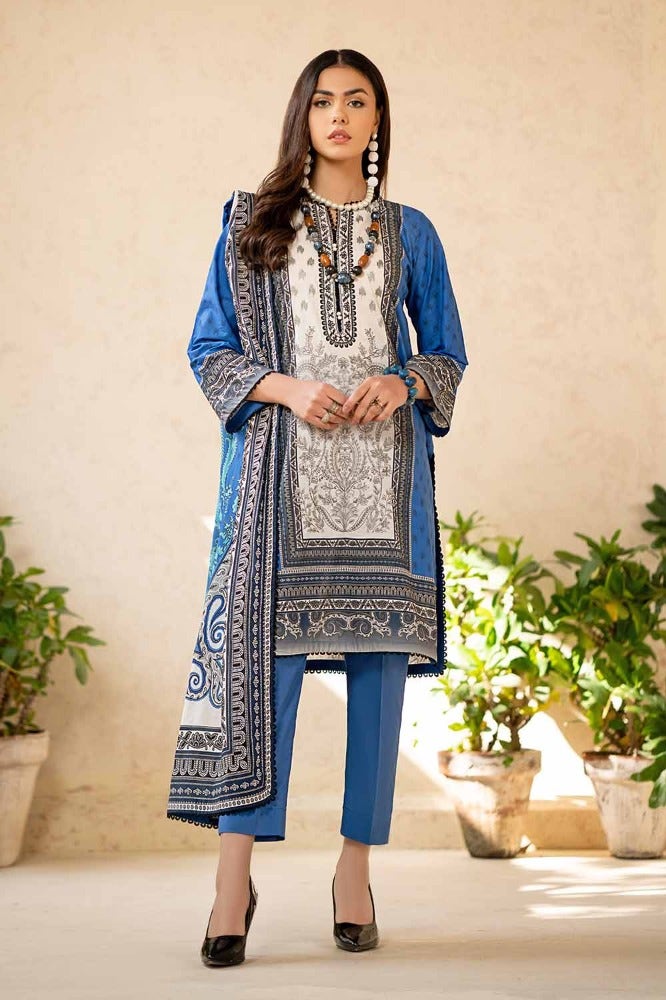
blue kashmiri embroidered salwar